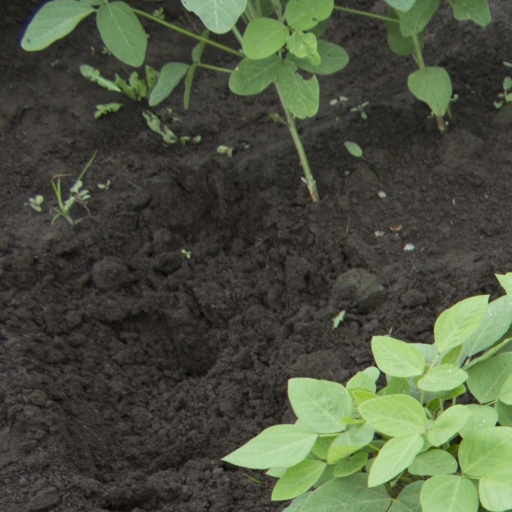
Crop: soybean